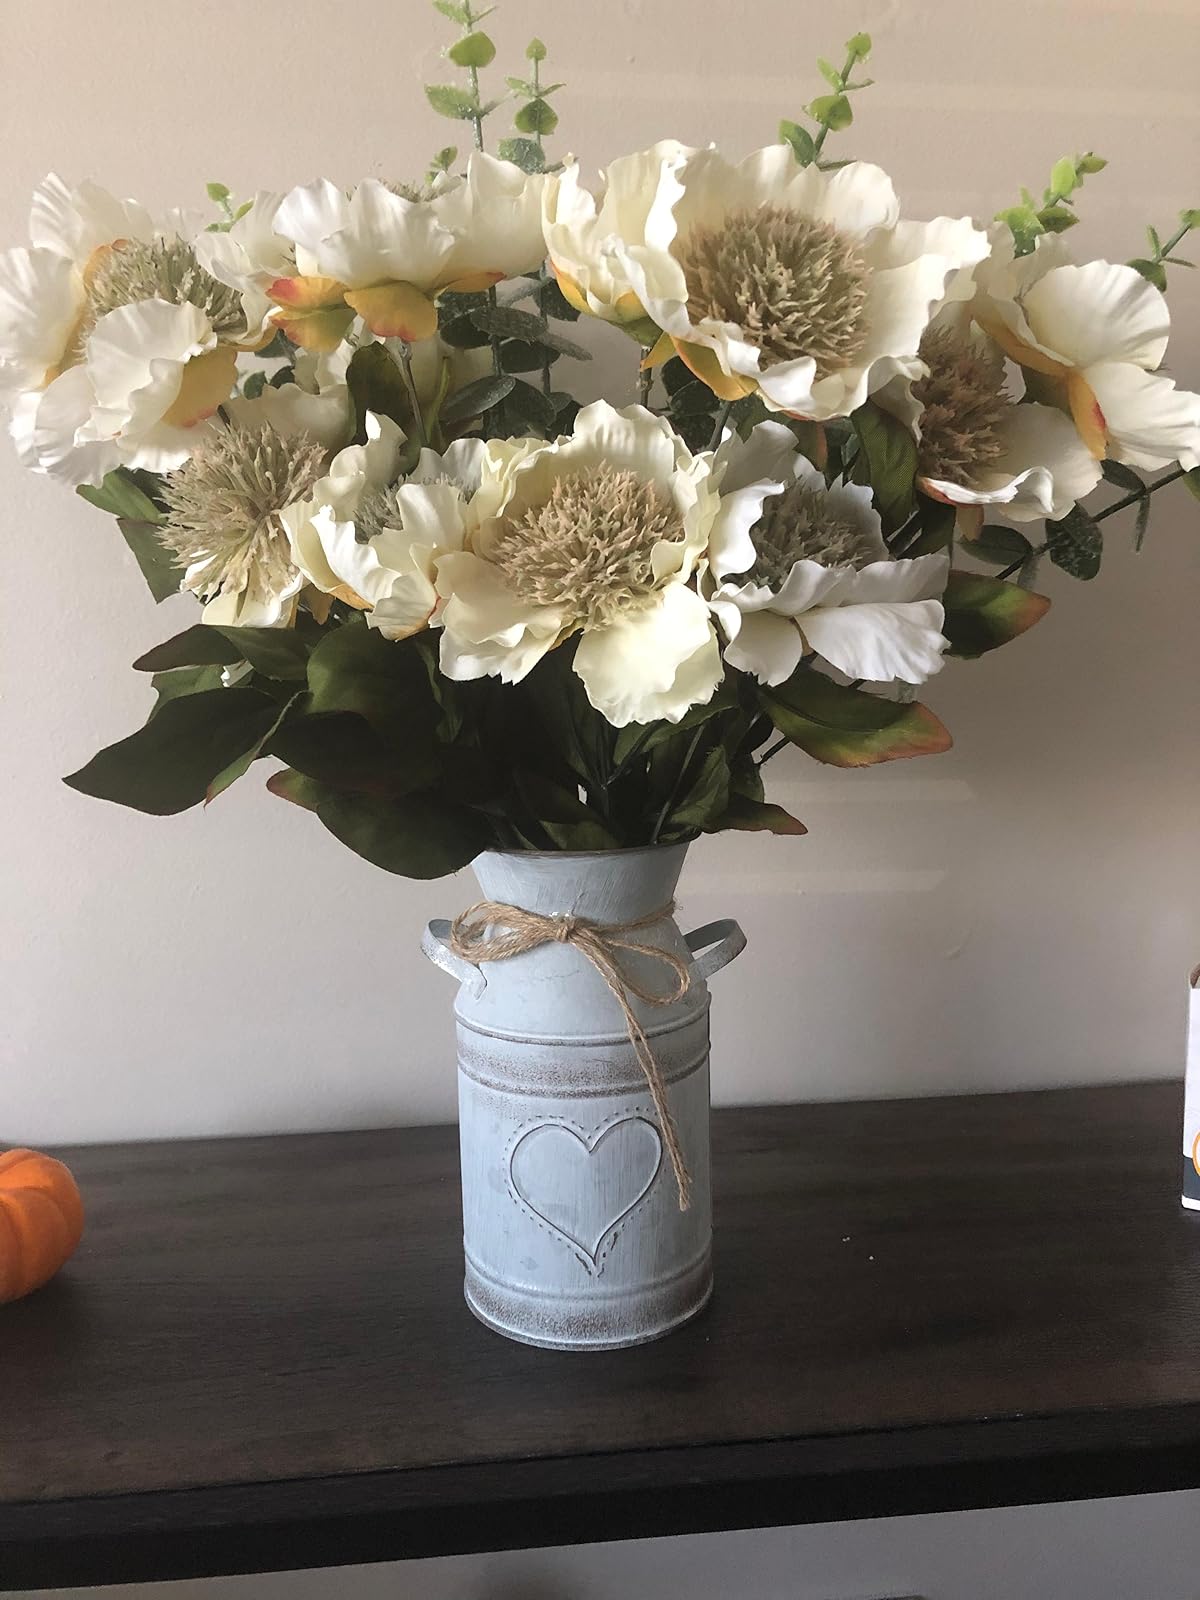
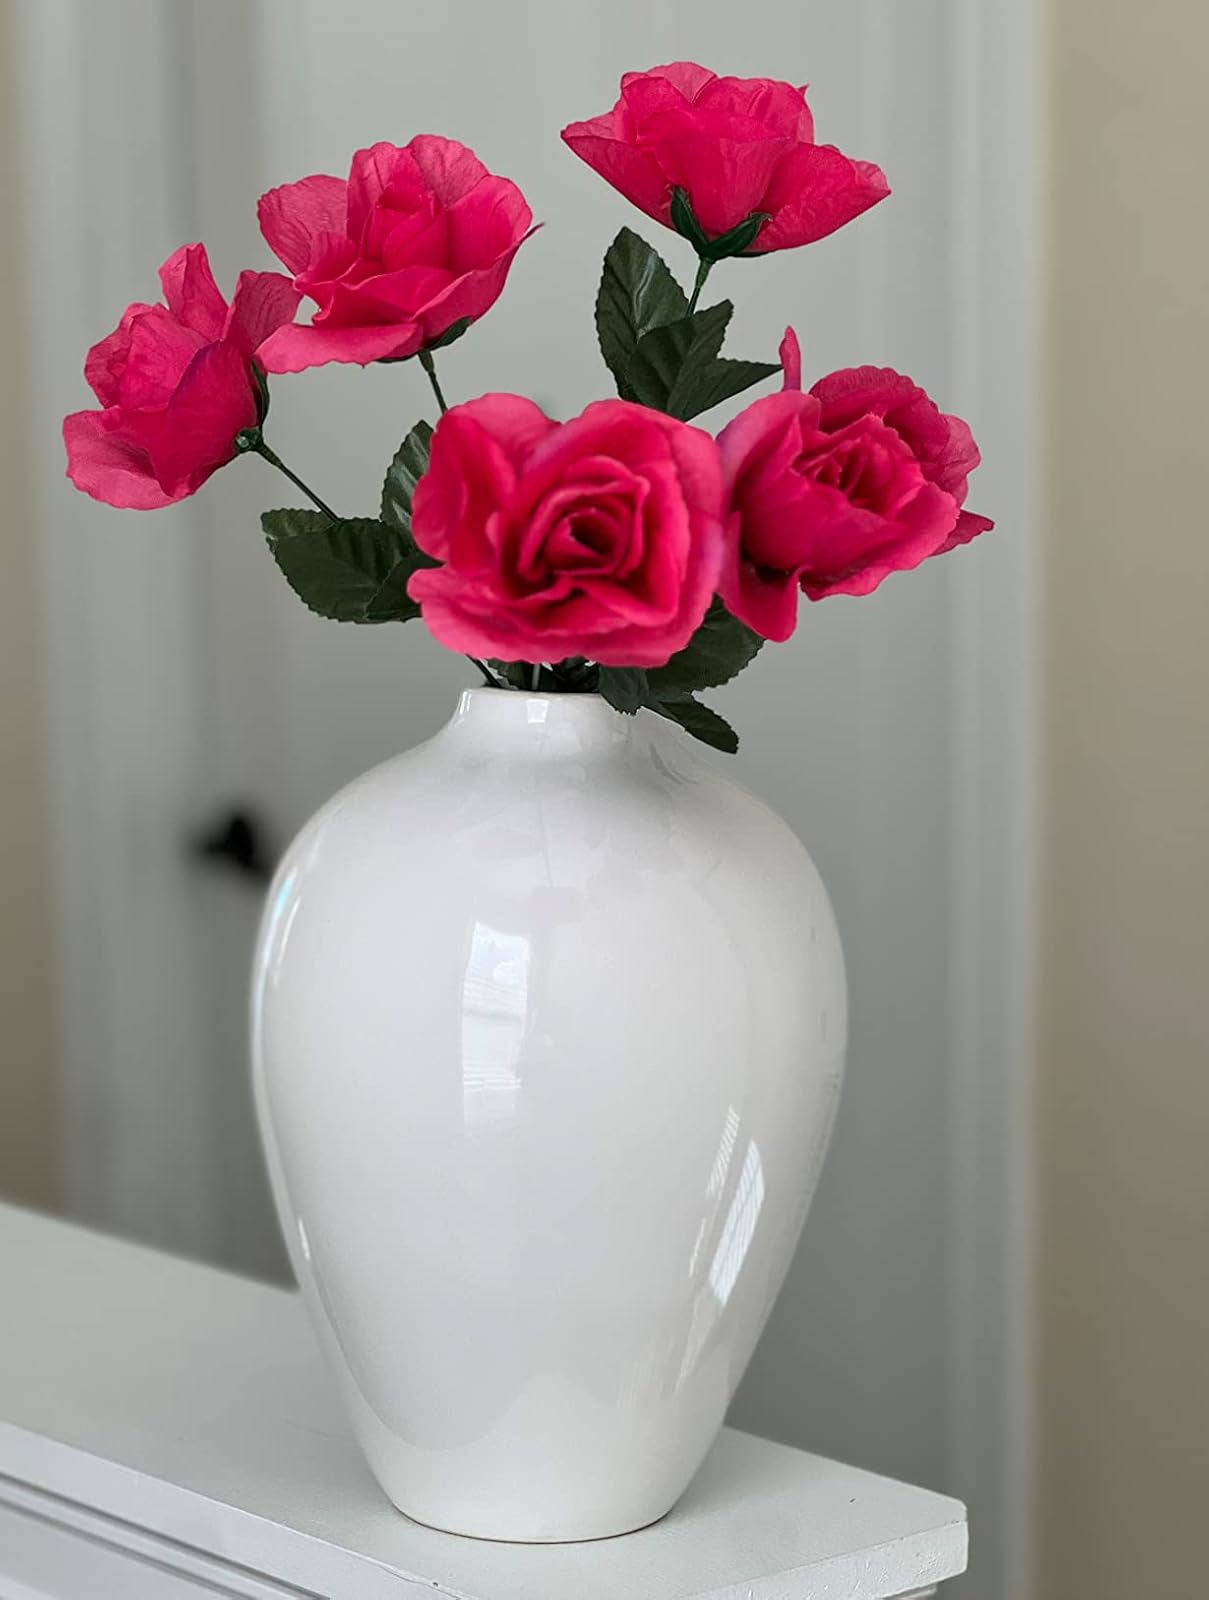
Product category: vase
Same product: no